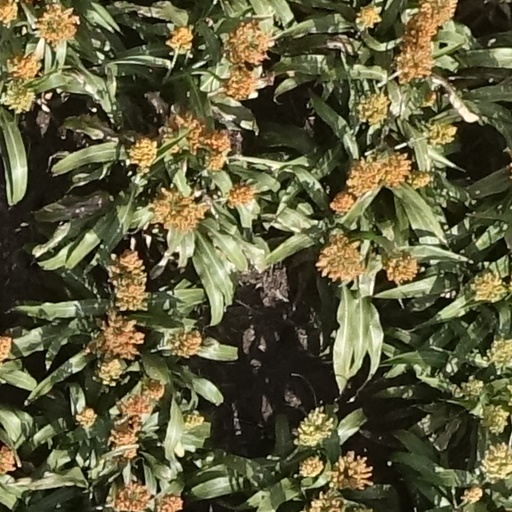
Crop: sorghum